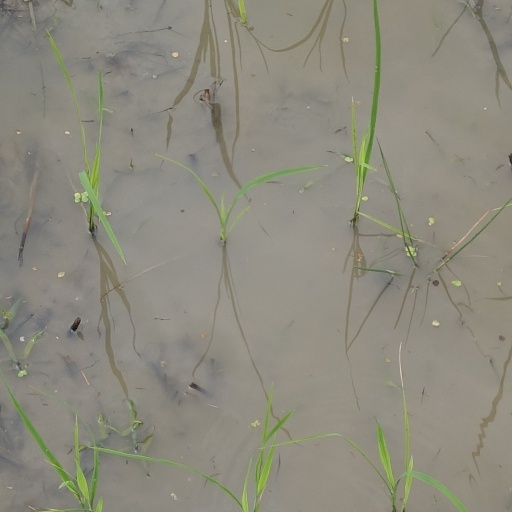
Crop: rice